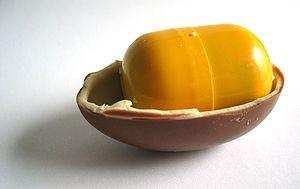
Kinder est une marque de confiseries chocolatées de Ferrero.